Minnesota

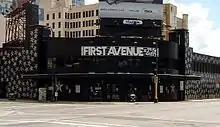
First Avenue nightclub, the heart of Minnesota's music community

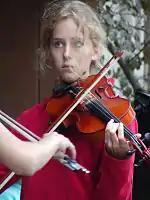
A youth fiddle performance at the Minnesota State Fair

Minnesota's leading fine art museums include the Minneapolis Institute of Art, the Walker Art Center, the Frederick R. Weisman Art Museum, and The Museum of Russian Art (TMORA). All are in Minneapolis. The Minnesota Orchestra and the Saint Paul Chamber Orchestra are prominent full-time professional musical ensembles who perform concerts and offer educational programs to the Twin Cities' community. The world-renowned Guthrie Theater moved into a new Minneapolis facility in 2006, boasting three stages and overlooking the Mississippi River. Attendance at theatrical, musical, and comedy events in the area is strong. In the United States, Minneapolis's number of theater companies ranks behind only New York City's, and about 2.3million theater tickets were sold in the Twin Cities annually as of 2006. The Minnesota Fringe Festival in Minneapolis is an annual celebration of theatre, dance, improvisation, puppetry, kids' shows, visual art, and musicals with more than 800 performances over 11 days. It is the country's largest non-juried performing arts festival.